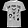
Label: T - shirt / top